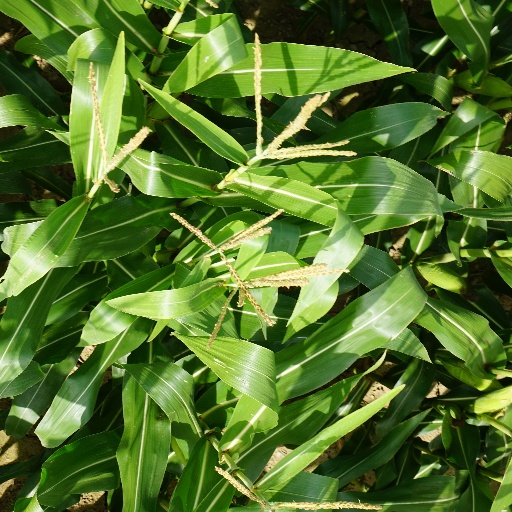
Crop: maize; corn